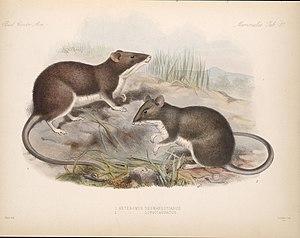
Heteromys desmarestianus est une espèce de rongeurs de la famille des Heteromyidae qui regroupe les souris kangourou d'Amérique. Ce petit mammifère fait partie des Souris épineuses à poches, c'est-à-dire à larges abajoues. Il est présent en Colombie, Équateur, Panama et Venezuela.
Les souris épineuses à poches sont un genre de rongeurs de la famille des Heteromyidae qui regroupe les souris kangourou d'Amérique. Ce sont plus particulièrement des Souris épineuses à poches, c'est-à-dire à larges abajoues.